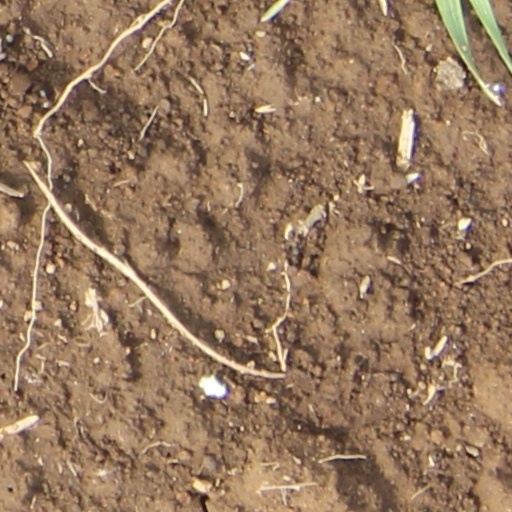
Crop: wheat